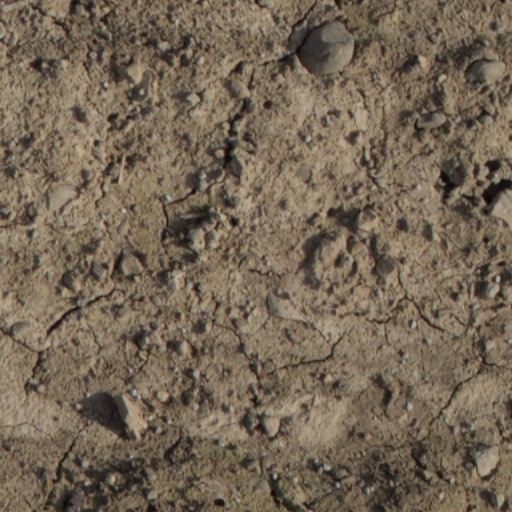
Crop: wheat